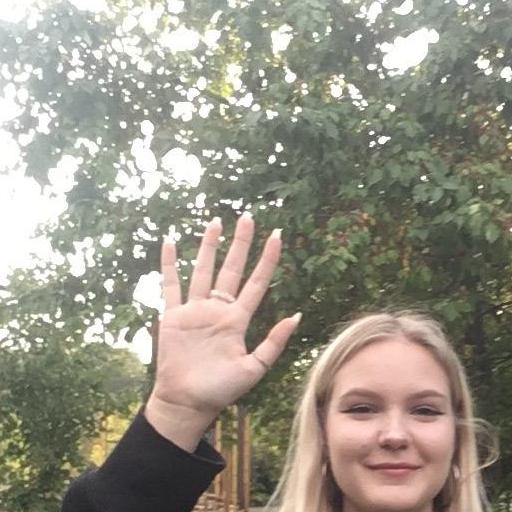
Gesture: palm